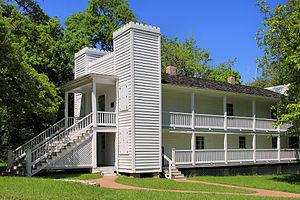
La Steamboat House est une maison située à Huntsville, dans le comté de Walker, au Texas. Construite en 1858 en guise de cadeau de mariage de Rufus William Bailey à son fils, c'est la maison où Samuel Houston s'éteint le 26 juillet 1863. Déplacée sur son site actuel en 1936, elle est un Recorded Texas Historic Landmark depuis 1964.